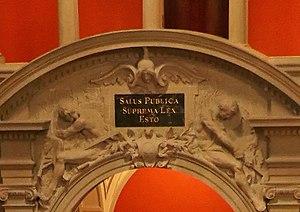
Sentence latine Salus publica suprema lex esto, «
La maxime latine Salus populi suprema lex est peut être traduite par « [Que] Le salut du peuple soit la loi suprême ».
Le bien commun est une notion développée d'abord par la théologie et la philosophie, puis saisie par le droit, les sciences sociales et invoquée par de nombreux acteurs politiques. Elle désigne l'idée d'un bien patrimonial partagé par les membres d'une communauté, au sens spirituel et moral du mot « bien » aussi bien qu'au sens matériel et pratique.